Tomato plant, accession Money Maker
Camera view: bottom (45 deg); turntable rotation: 300 degrees
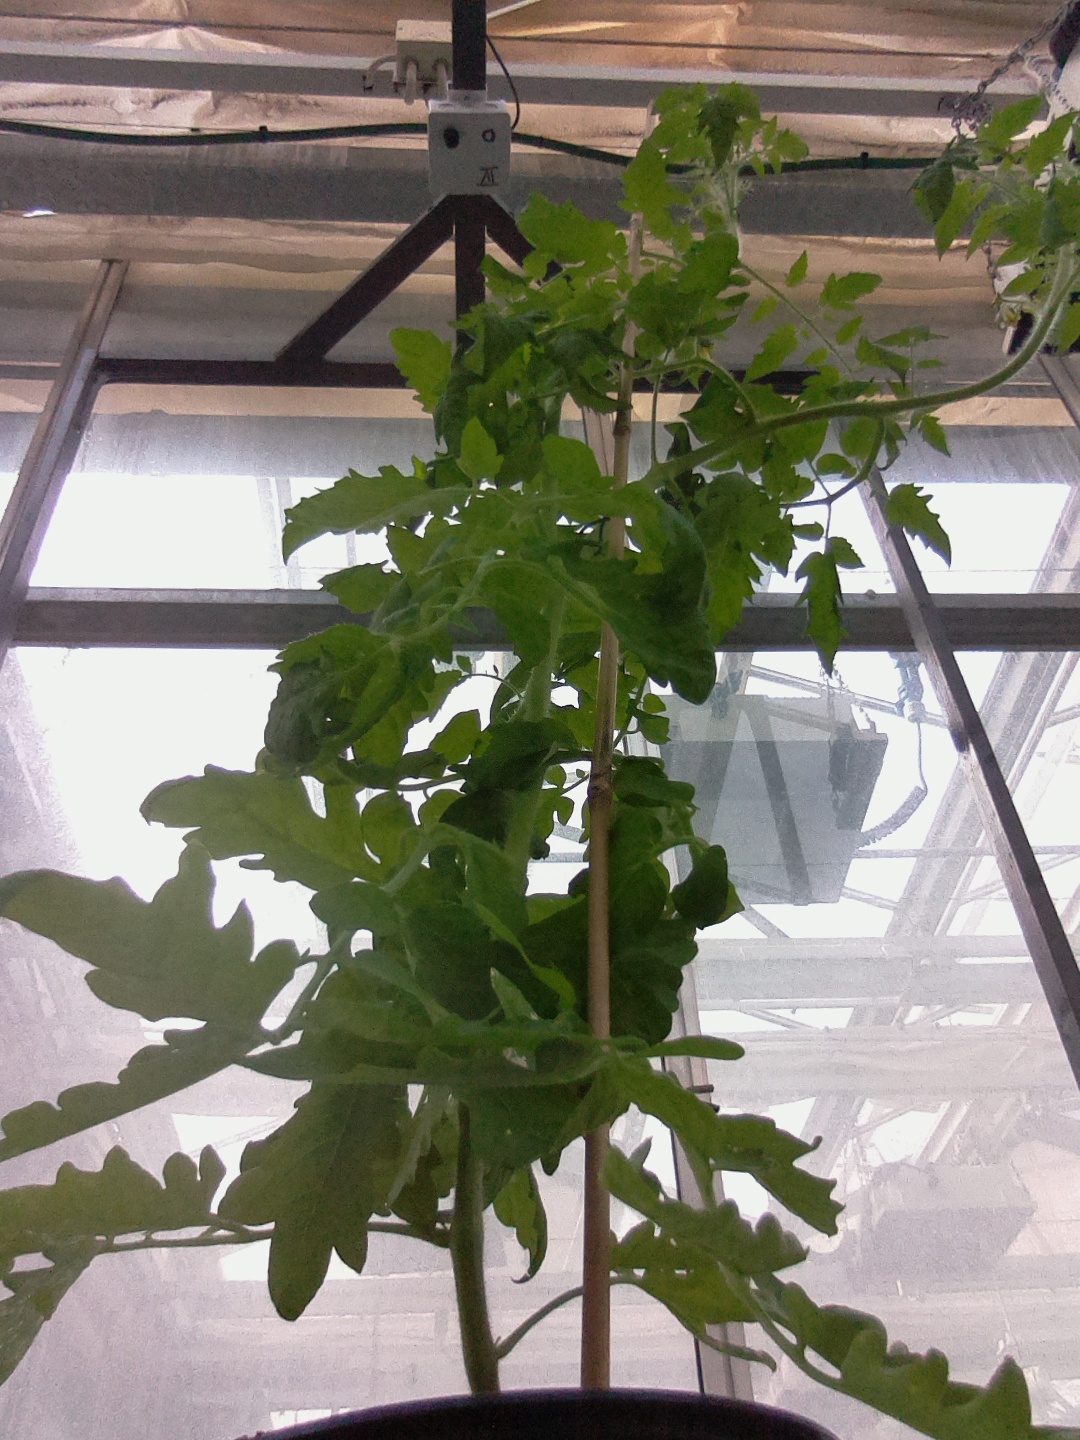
BBCH growth stage 65: Full flowering, 50%-60% of flowers open, first petals falling